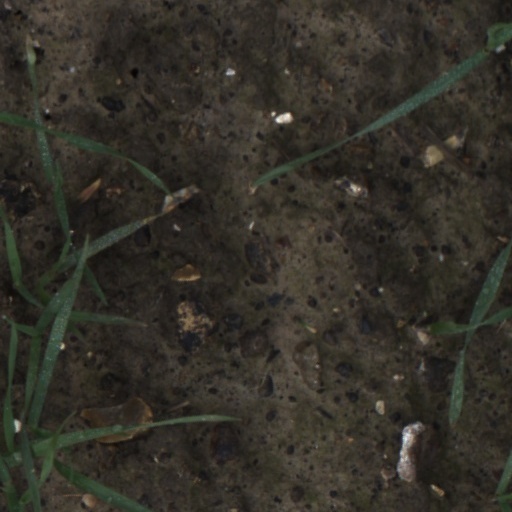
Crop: wheat